Danny Simpson

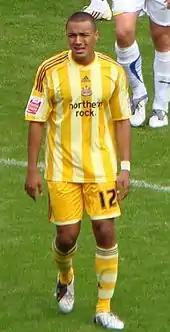
Simpson playing for Newcastle United in 2009

On 14 August 2009, Simpson joined Newcastle United on loan until January 2010, making his debut in a 1–0 victory over Sheffield Wednesday at St. James' Park. He scored his first goal for Newcastle against Peterborough United on 7 November 2009.